Elections to the European Parliament

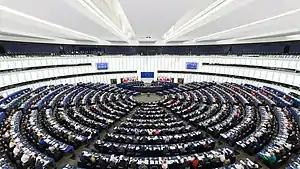
The hemicycle of the European Parliament in Strasbourg, France

Elections to the European Parliament take place every five years by universal adult suffrage; with more than 400 million people eligible to vote, they are the second largest democratic elections in the world after India's.